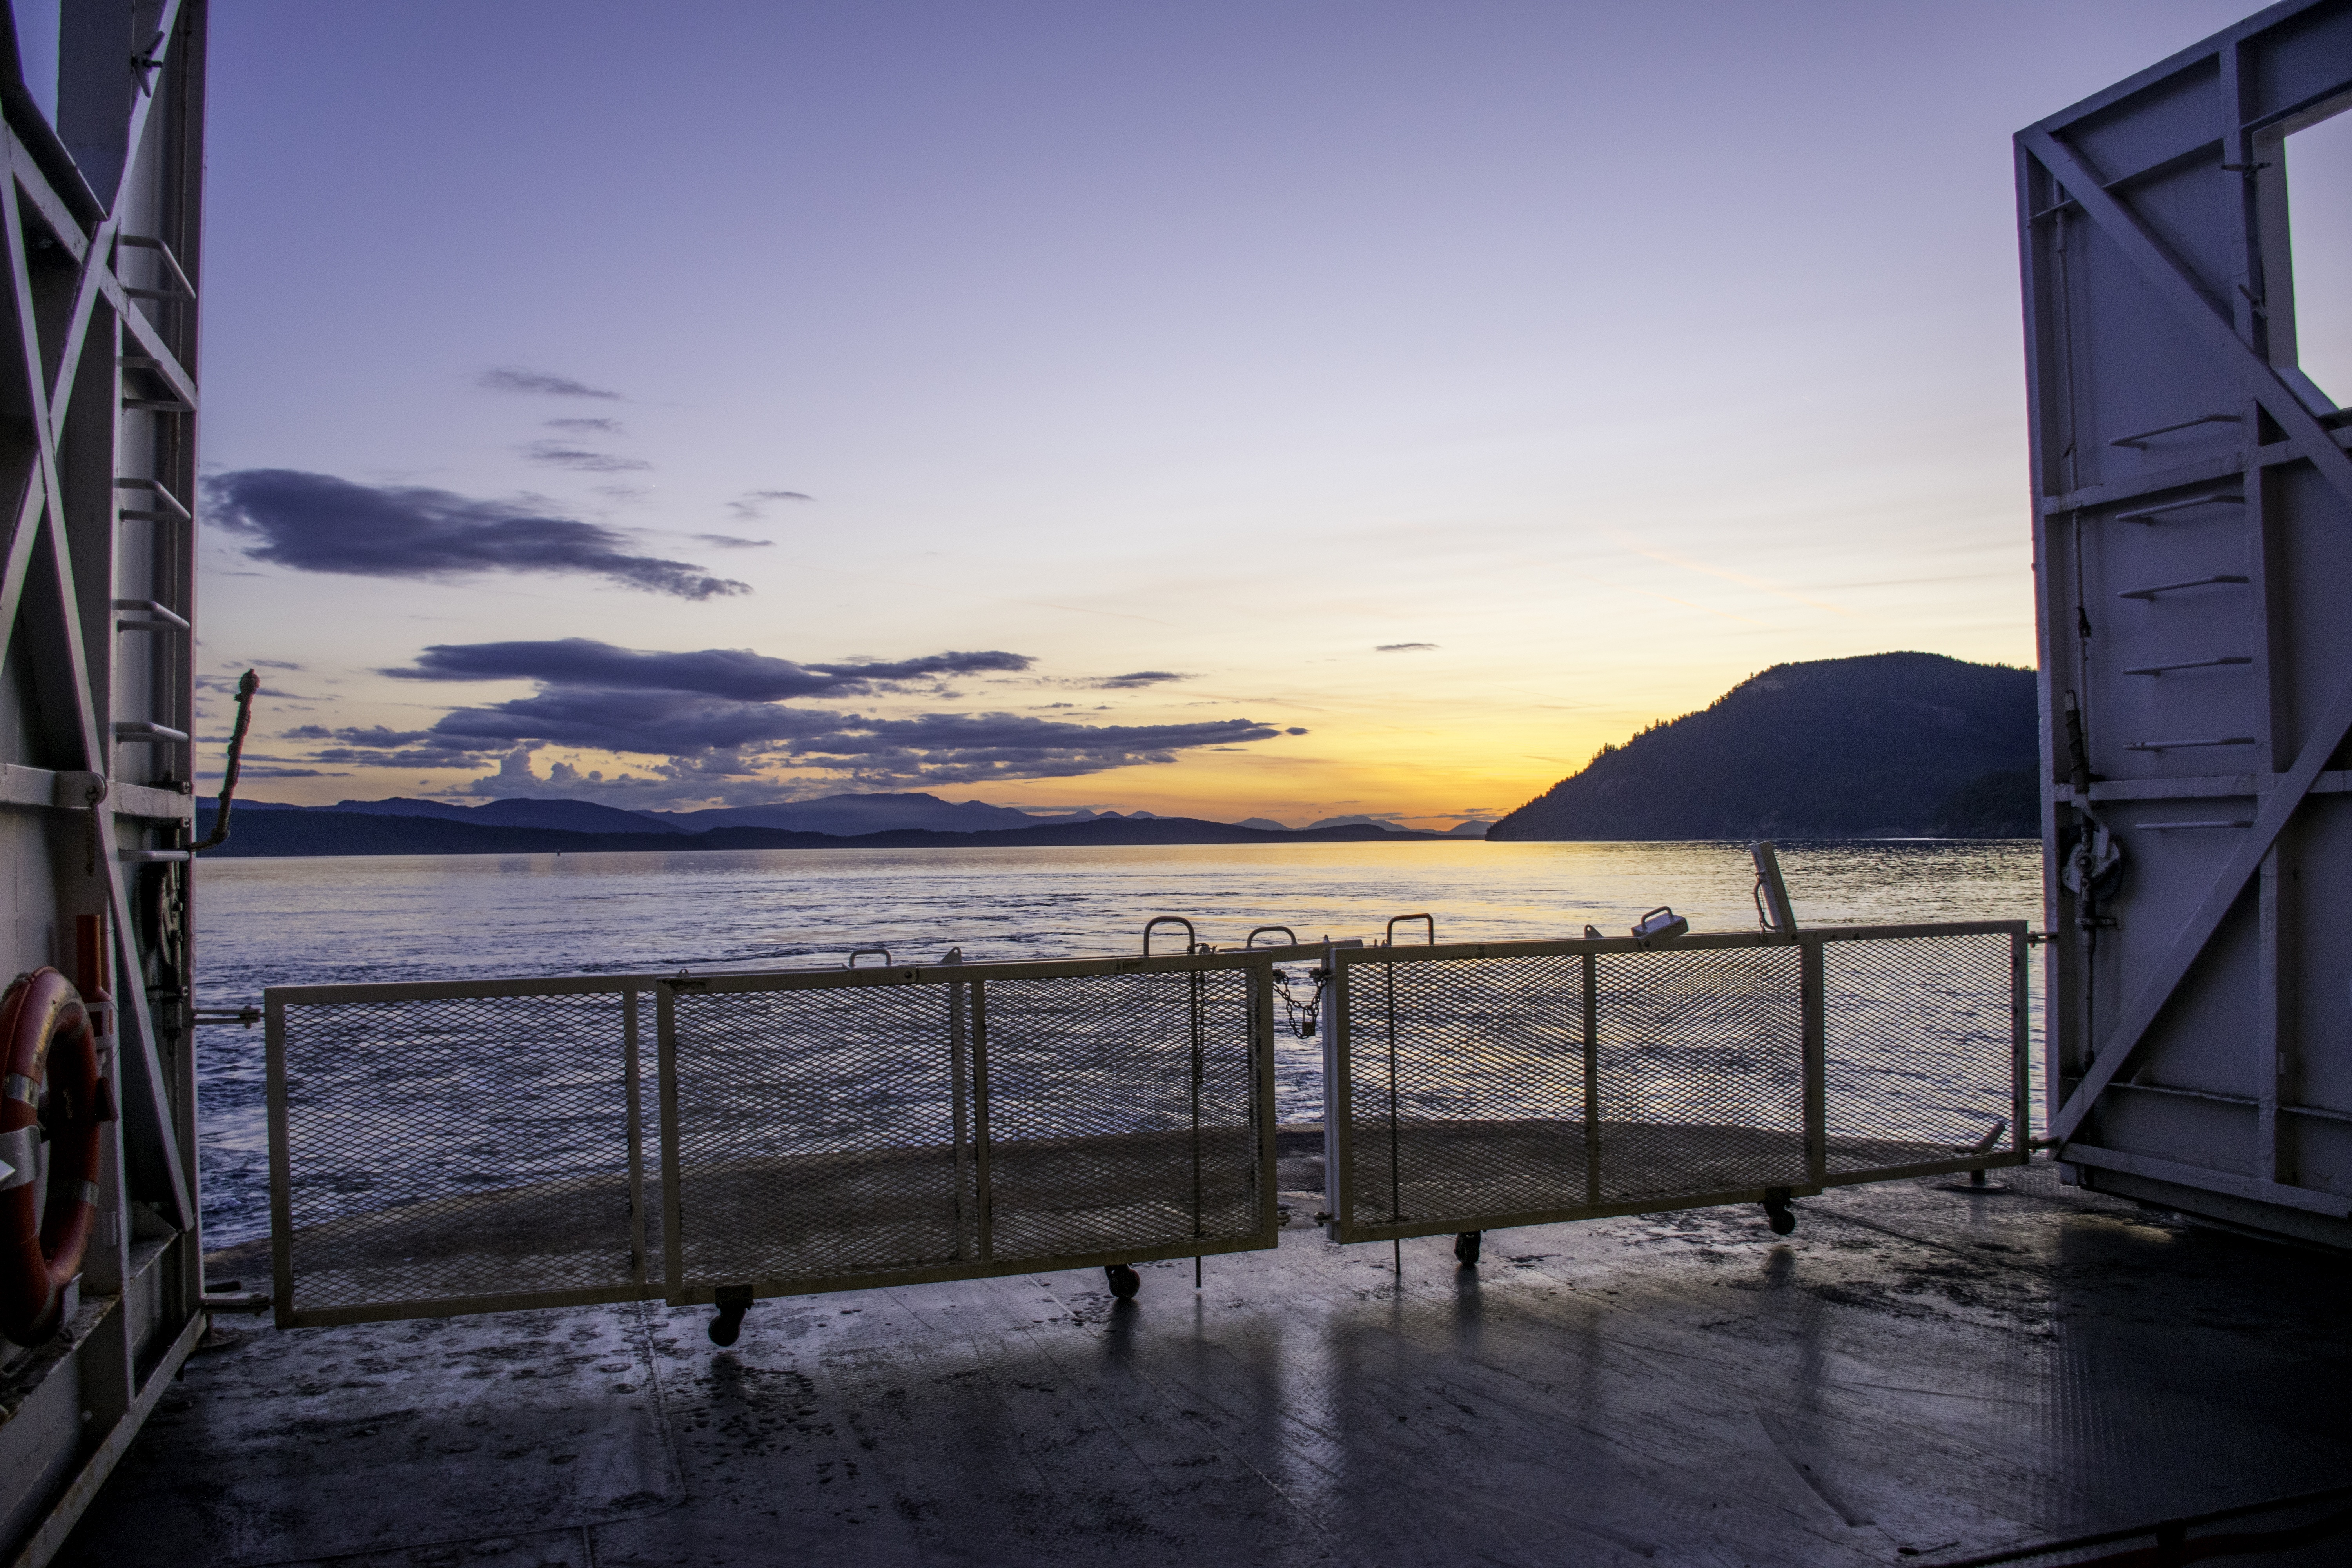
sea, coast, water, ocean, horizon, dock, cloud, sky, sun, sunrise, sunset, sunlight, morning, pier, vacation, dusk, evening, reflection, vehicle, scenic, bay, blue, colorful, door, ferry